Streamliner

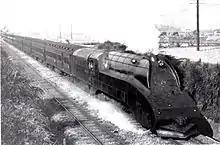
A Japanese Governmental Railways class C53 No.43 streamlined locomotive in 1934

Also in 1937, the Electro-Motive Corporation (EMC)—later incorporated into GM's Electro-Motive Division (EMD)—started production of streamlined diesel-electric passenger locomotives, incorporating the lightweight carbody construction and raked, rounded front end introduced with the "Zephyr" and the high-mounted, behind-the-nose cab of the M-1000x locomotives. One of the first, EMC's TA, was a version produced for the Rock Island Rockets, a series of six lightweight, semi-articulated three and four-car trainsets. EMC/EMD manufactured streamlined E-unit diesel-electric locomotives from 1937 to 1963. These incorporated two features of the earlier EMC 1800 hp B-B development design locomotives, the twin-engine format and multiple-unit control systems that facilitated cab/booster locomotive sets.